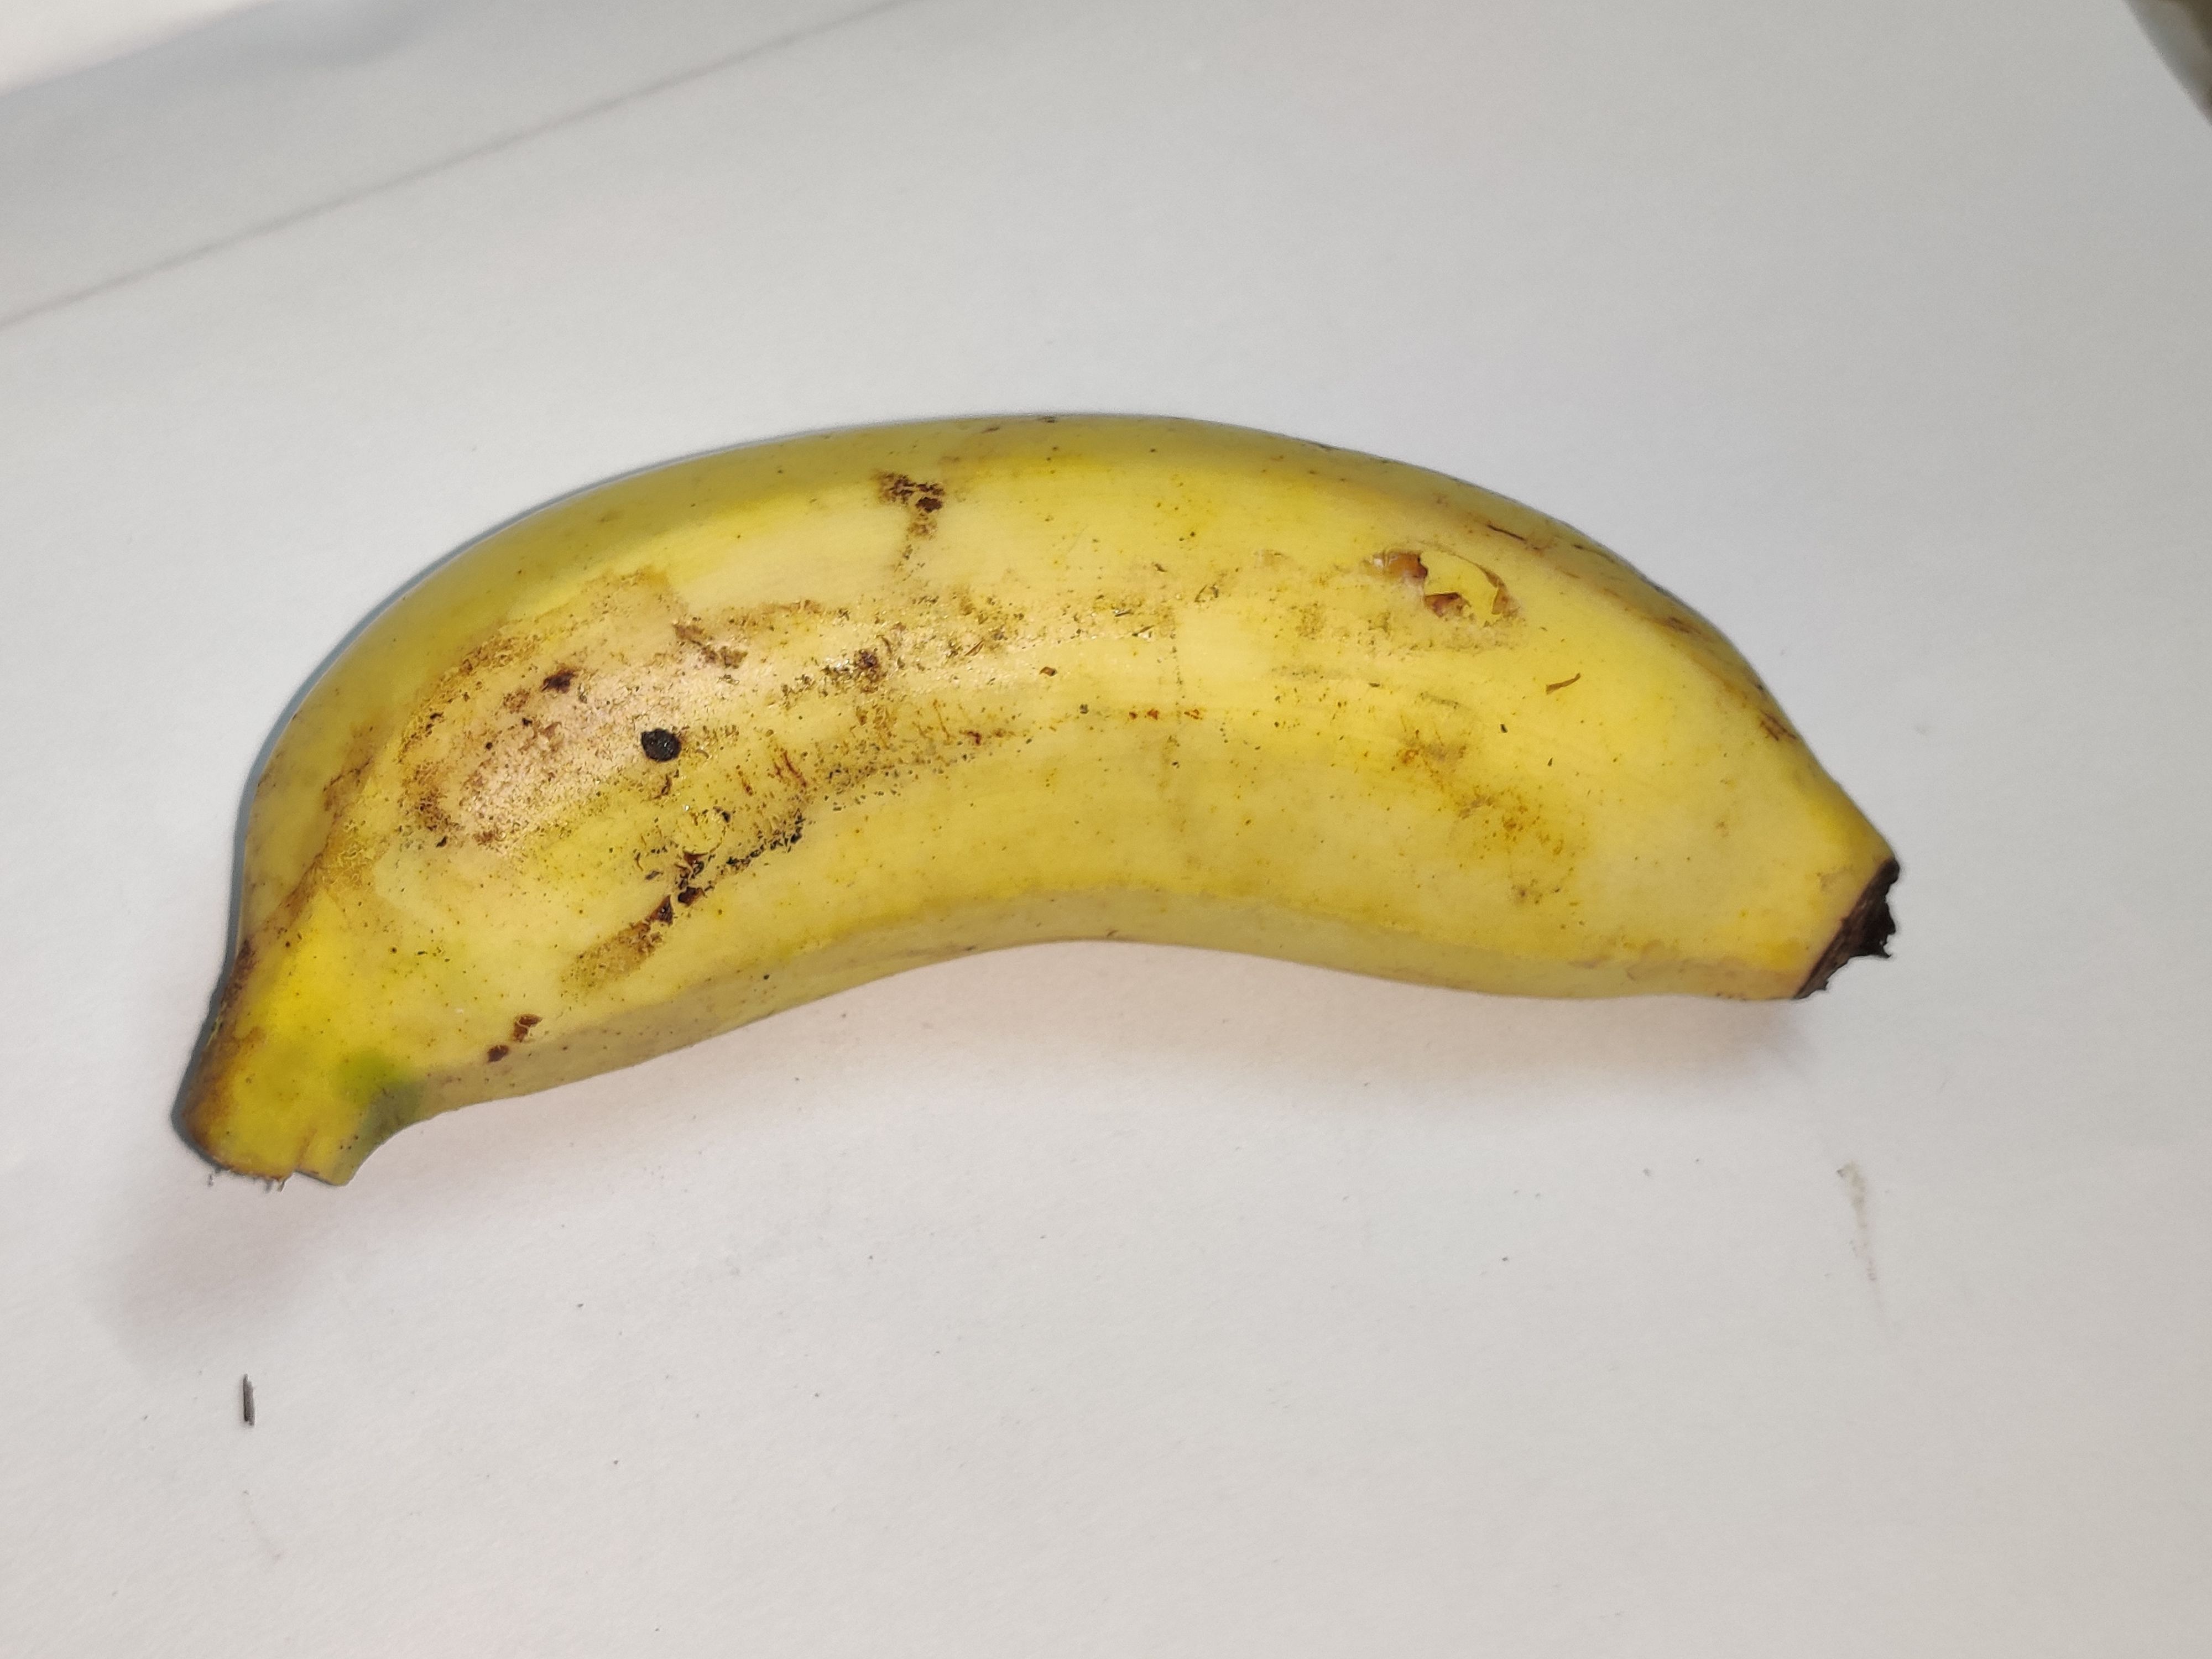
Fruit: banana
Grade: 1st-grade